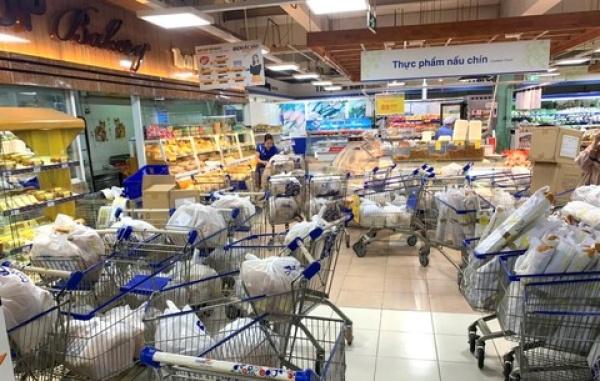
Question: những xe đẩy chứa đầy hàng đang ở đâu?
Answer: ở trong siêu thị